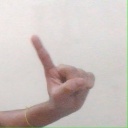
अक्षर: ए